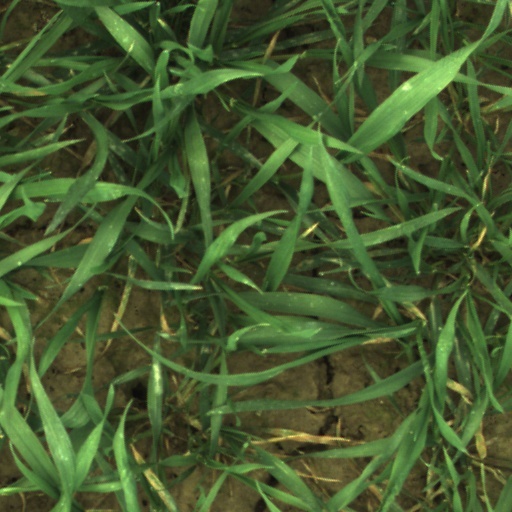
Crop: wheat